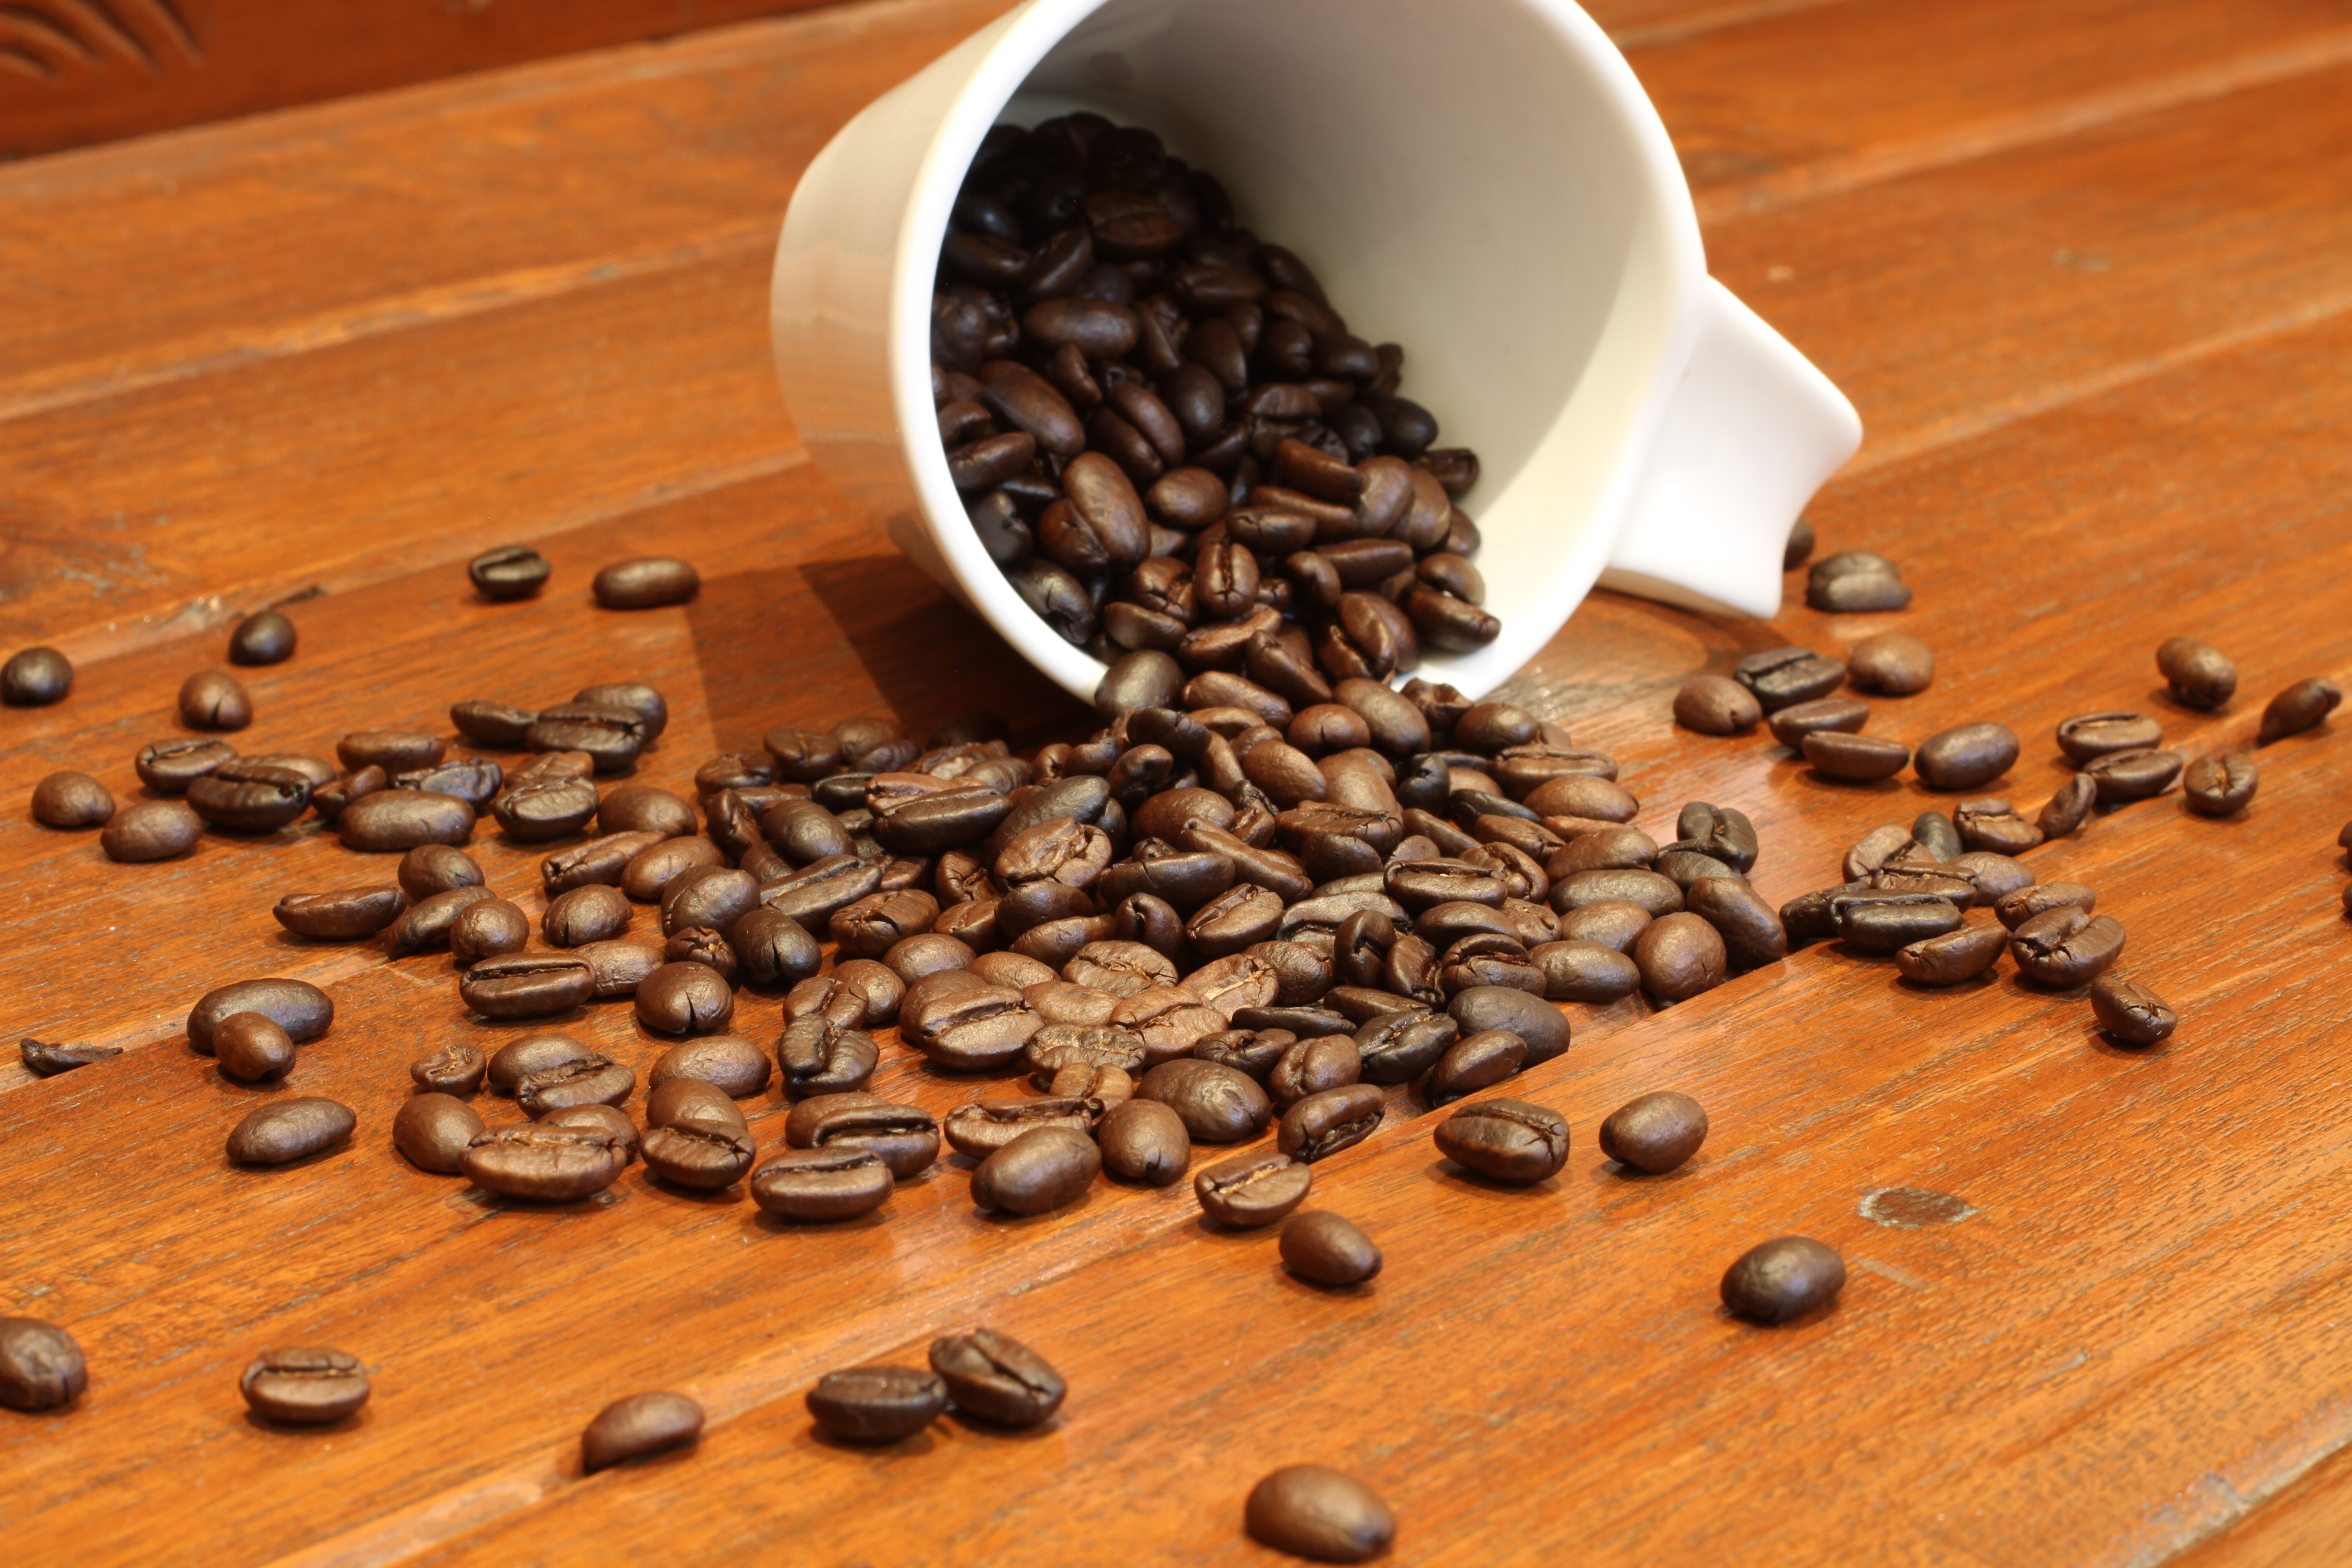
artwork, caffeine, Single origin coffee, Java coffee, food, jamaican blue mountain coffee, cup, Kapeng barako, stimulant, bean, roasted barley tea, seed, cuisine